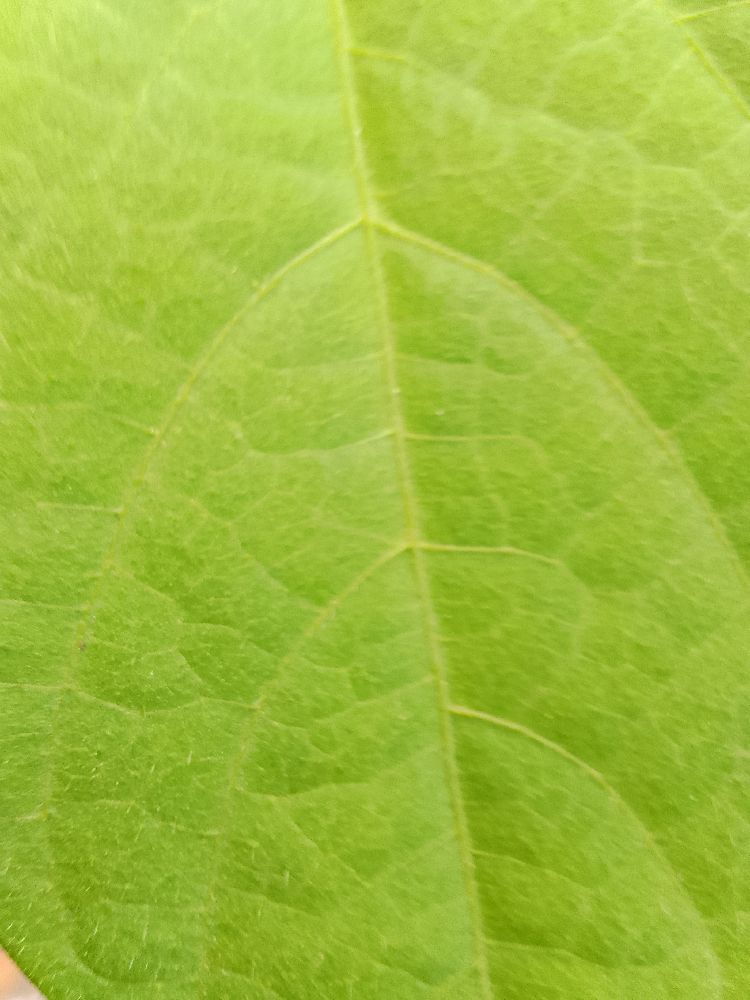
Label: healthy